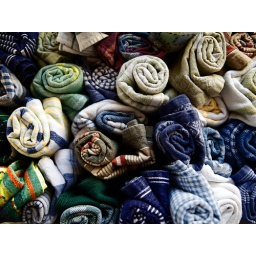
My mom has a basket of towels in her kitchen all rolled neatly.